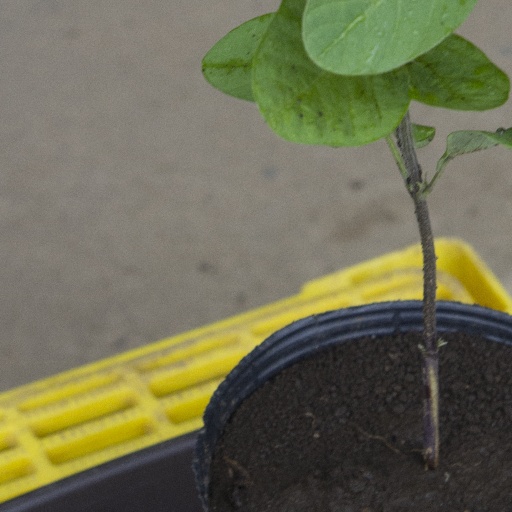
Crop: soybean